Lincoln's ghost

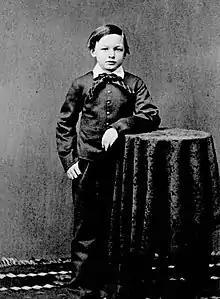
Willie Lincoln died in the White House during his father's presidency.

Abraham Lincoln is not the only Lincoln ghost witnesses claim to have seen in the White House. Willie Lincoln, Abraham Lincoln's 11-year-old son, died in the White House of typhoid on February 20, 1862. Willie Lincoln's ghost was first reported to have been seen in the White House by staff members of the Ulysses S. Grant administration in the 1870s, but reports have been made as recently as the 1960s. President Lyndon B. Johnson's college-age daughter, Lynda Bird Johnson Robb, claims to have seen the ghost and talked to him.